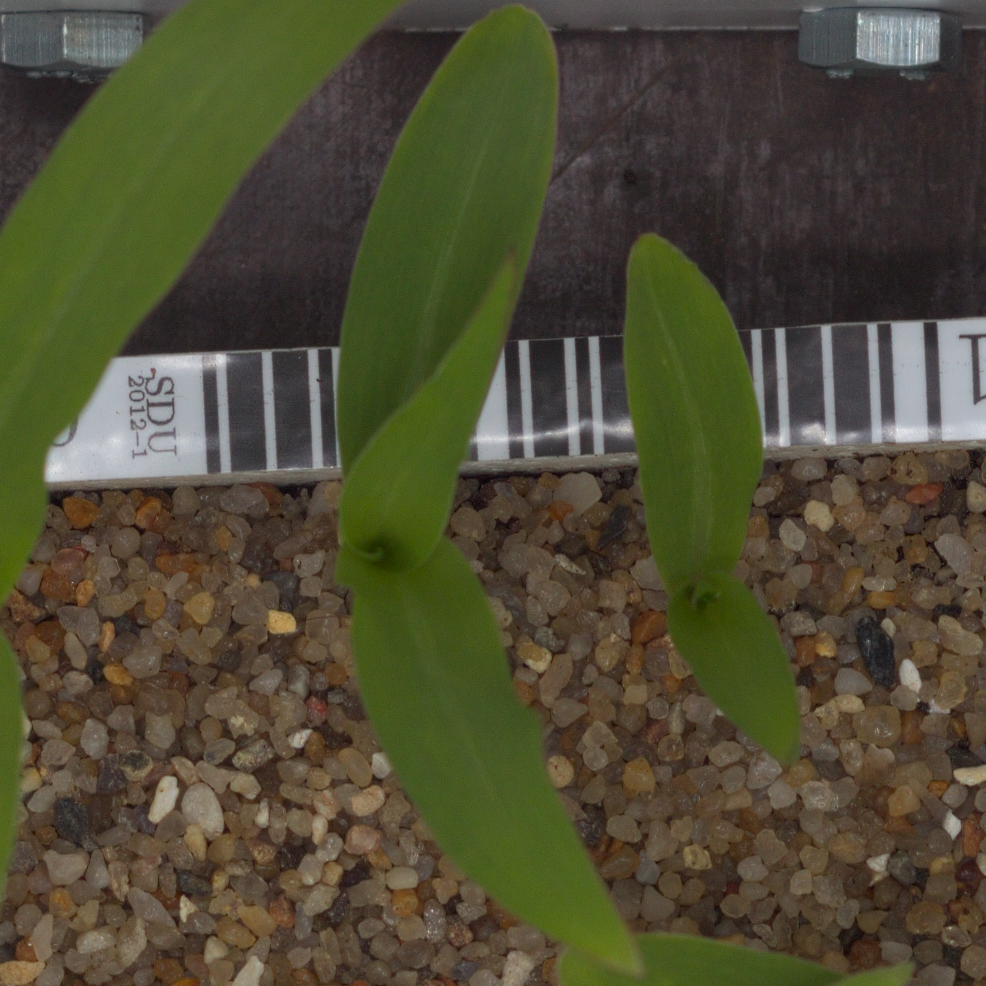
Label: maize